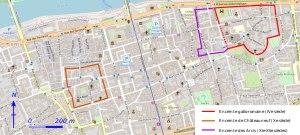
L'enceinte médiévale de Tours, aussi appelée clouaison de Jean le Bon ou mur de Jean le Bon, est une enceinte fortifiée construite entre 1354 et 1368 et protégeant la ville médiévale de Tours.